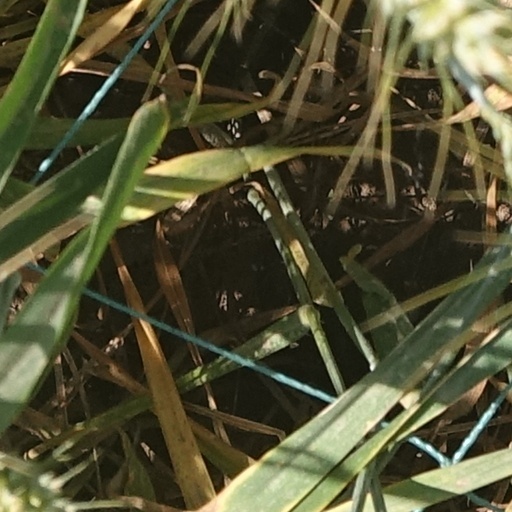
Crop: wheat